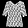
Label: Shirt